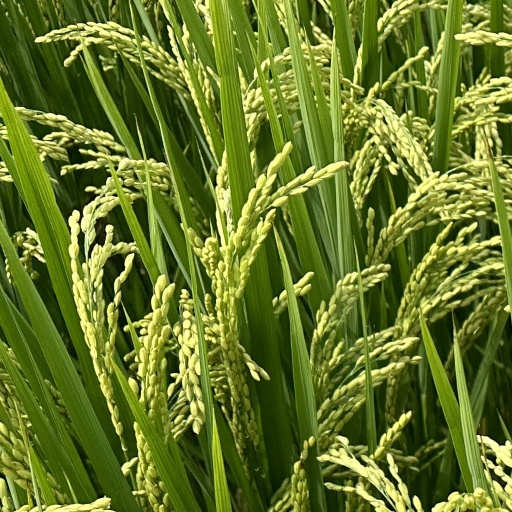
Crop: rice